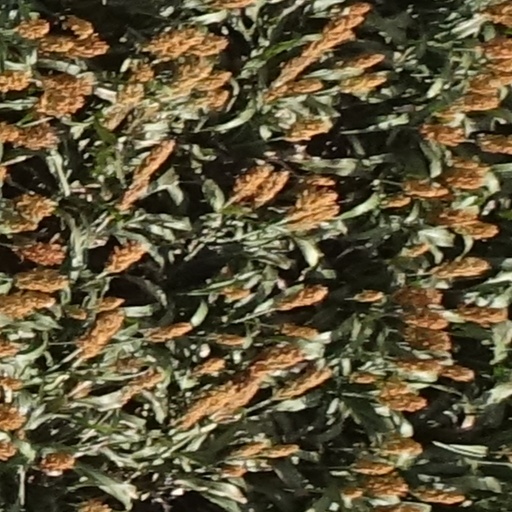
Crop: sorghum